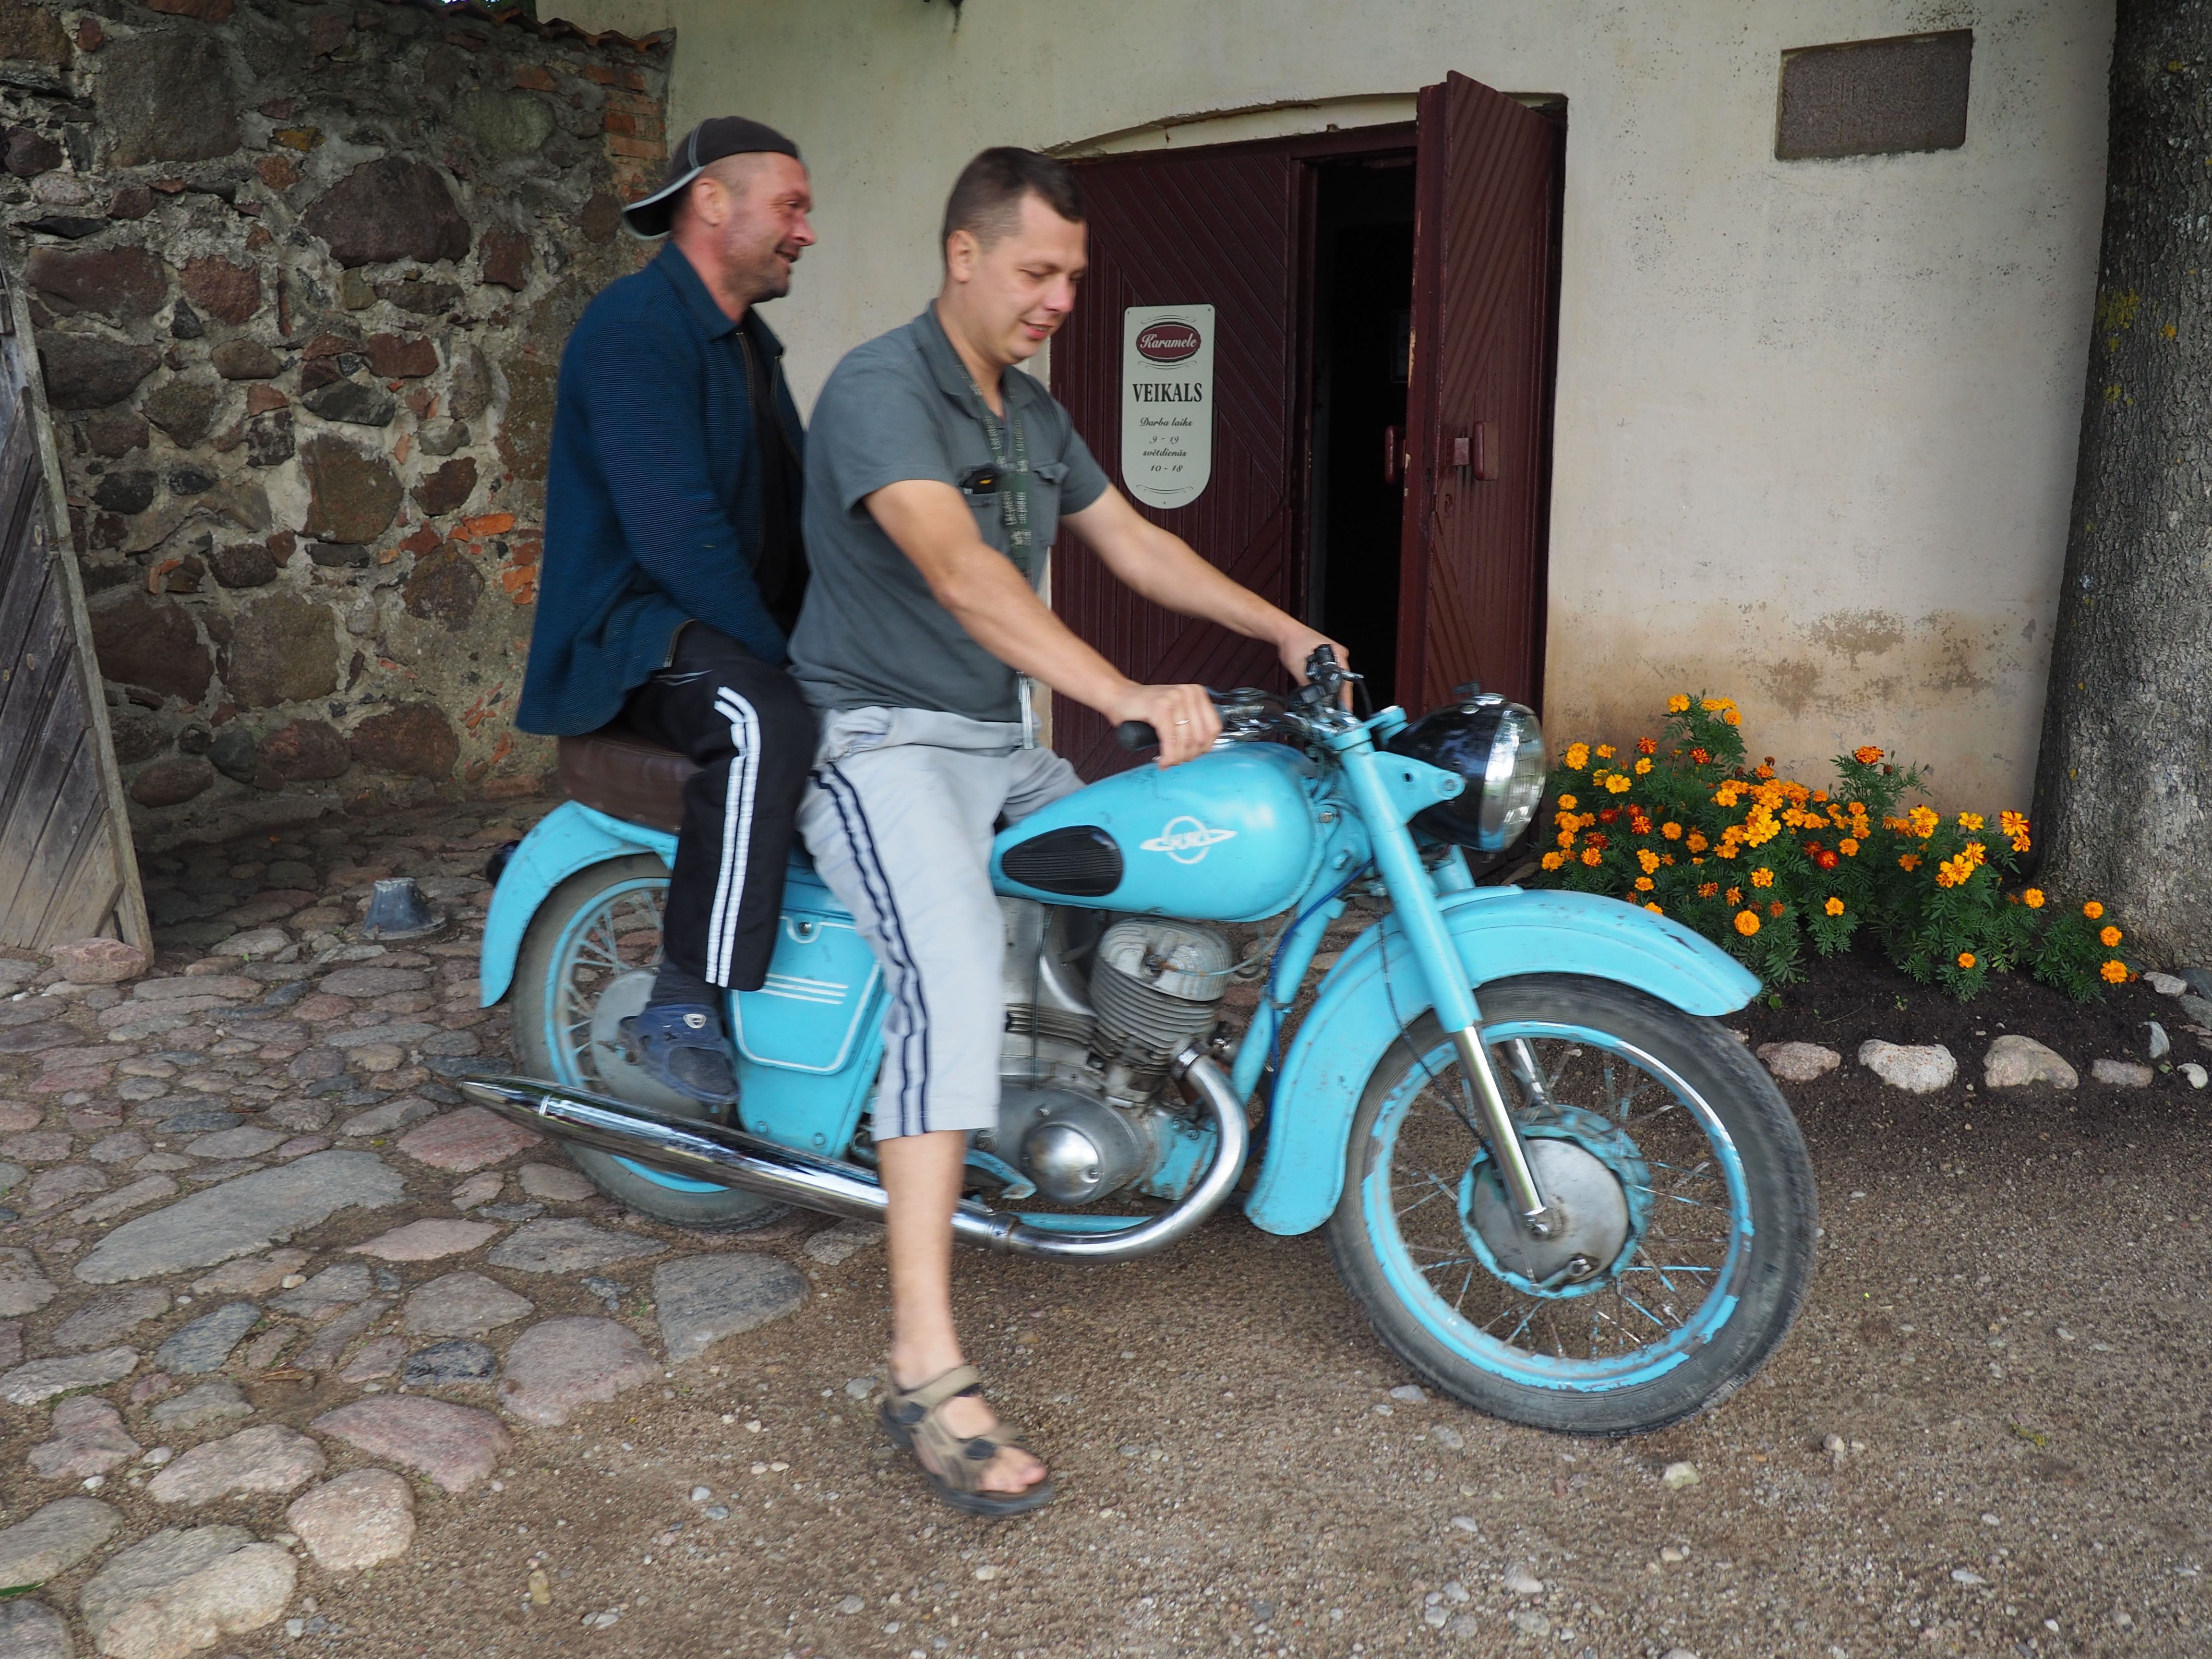
bicycle, vehicle, motorcycle, moped, motorcycling